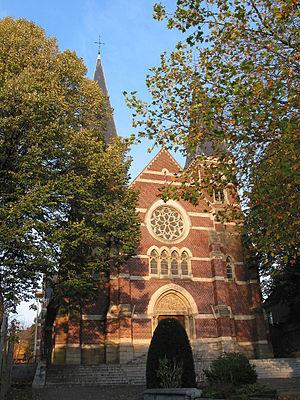
Antoing (Belgique), l'église Saint-Pierre.
Antoing est une ville francophone de Belgique située en région wallonne dans la province de Hainaut.